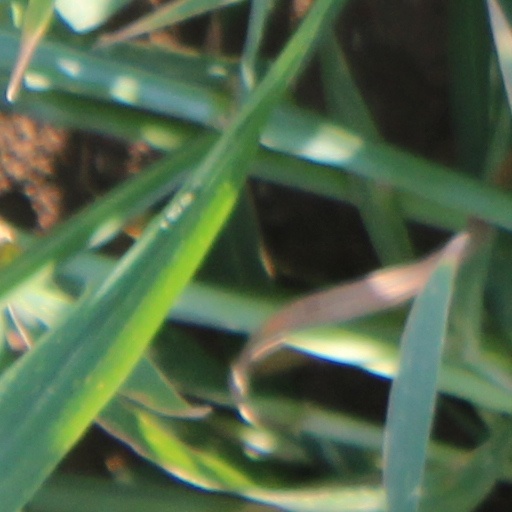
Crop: wheat